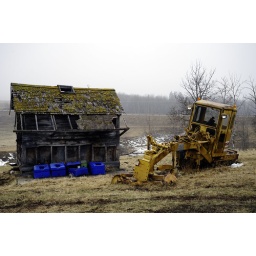
An abandon road building machine rests in a farm field, near Wetaskiwin, Alberta, Canada, on April 9, 2008. near Wetaskiwin, Alberta, Canada, on April 9, 2008.